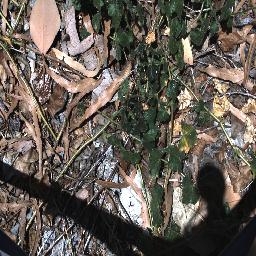
Label: negative